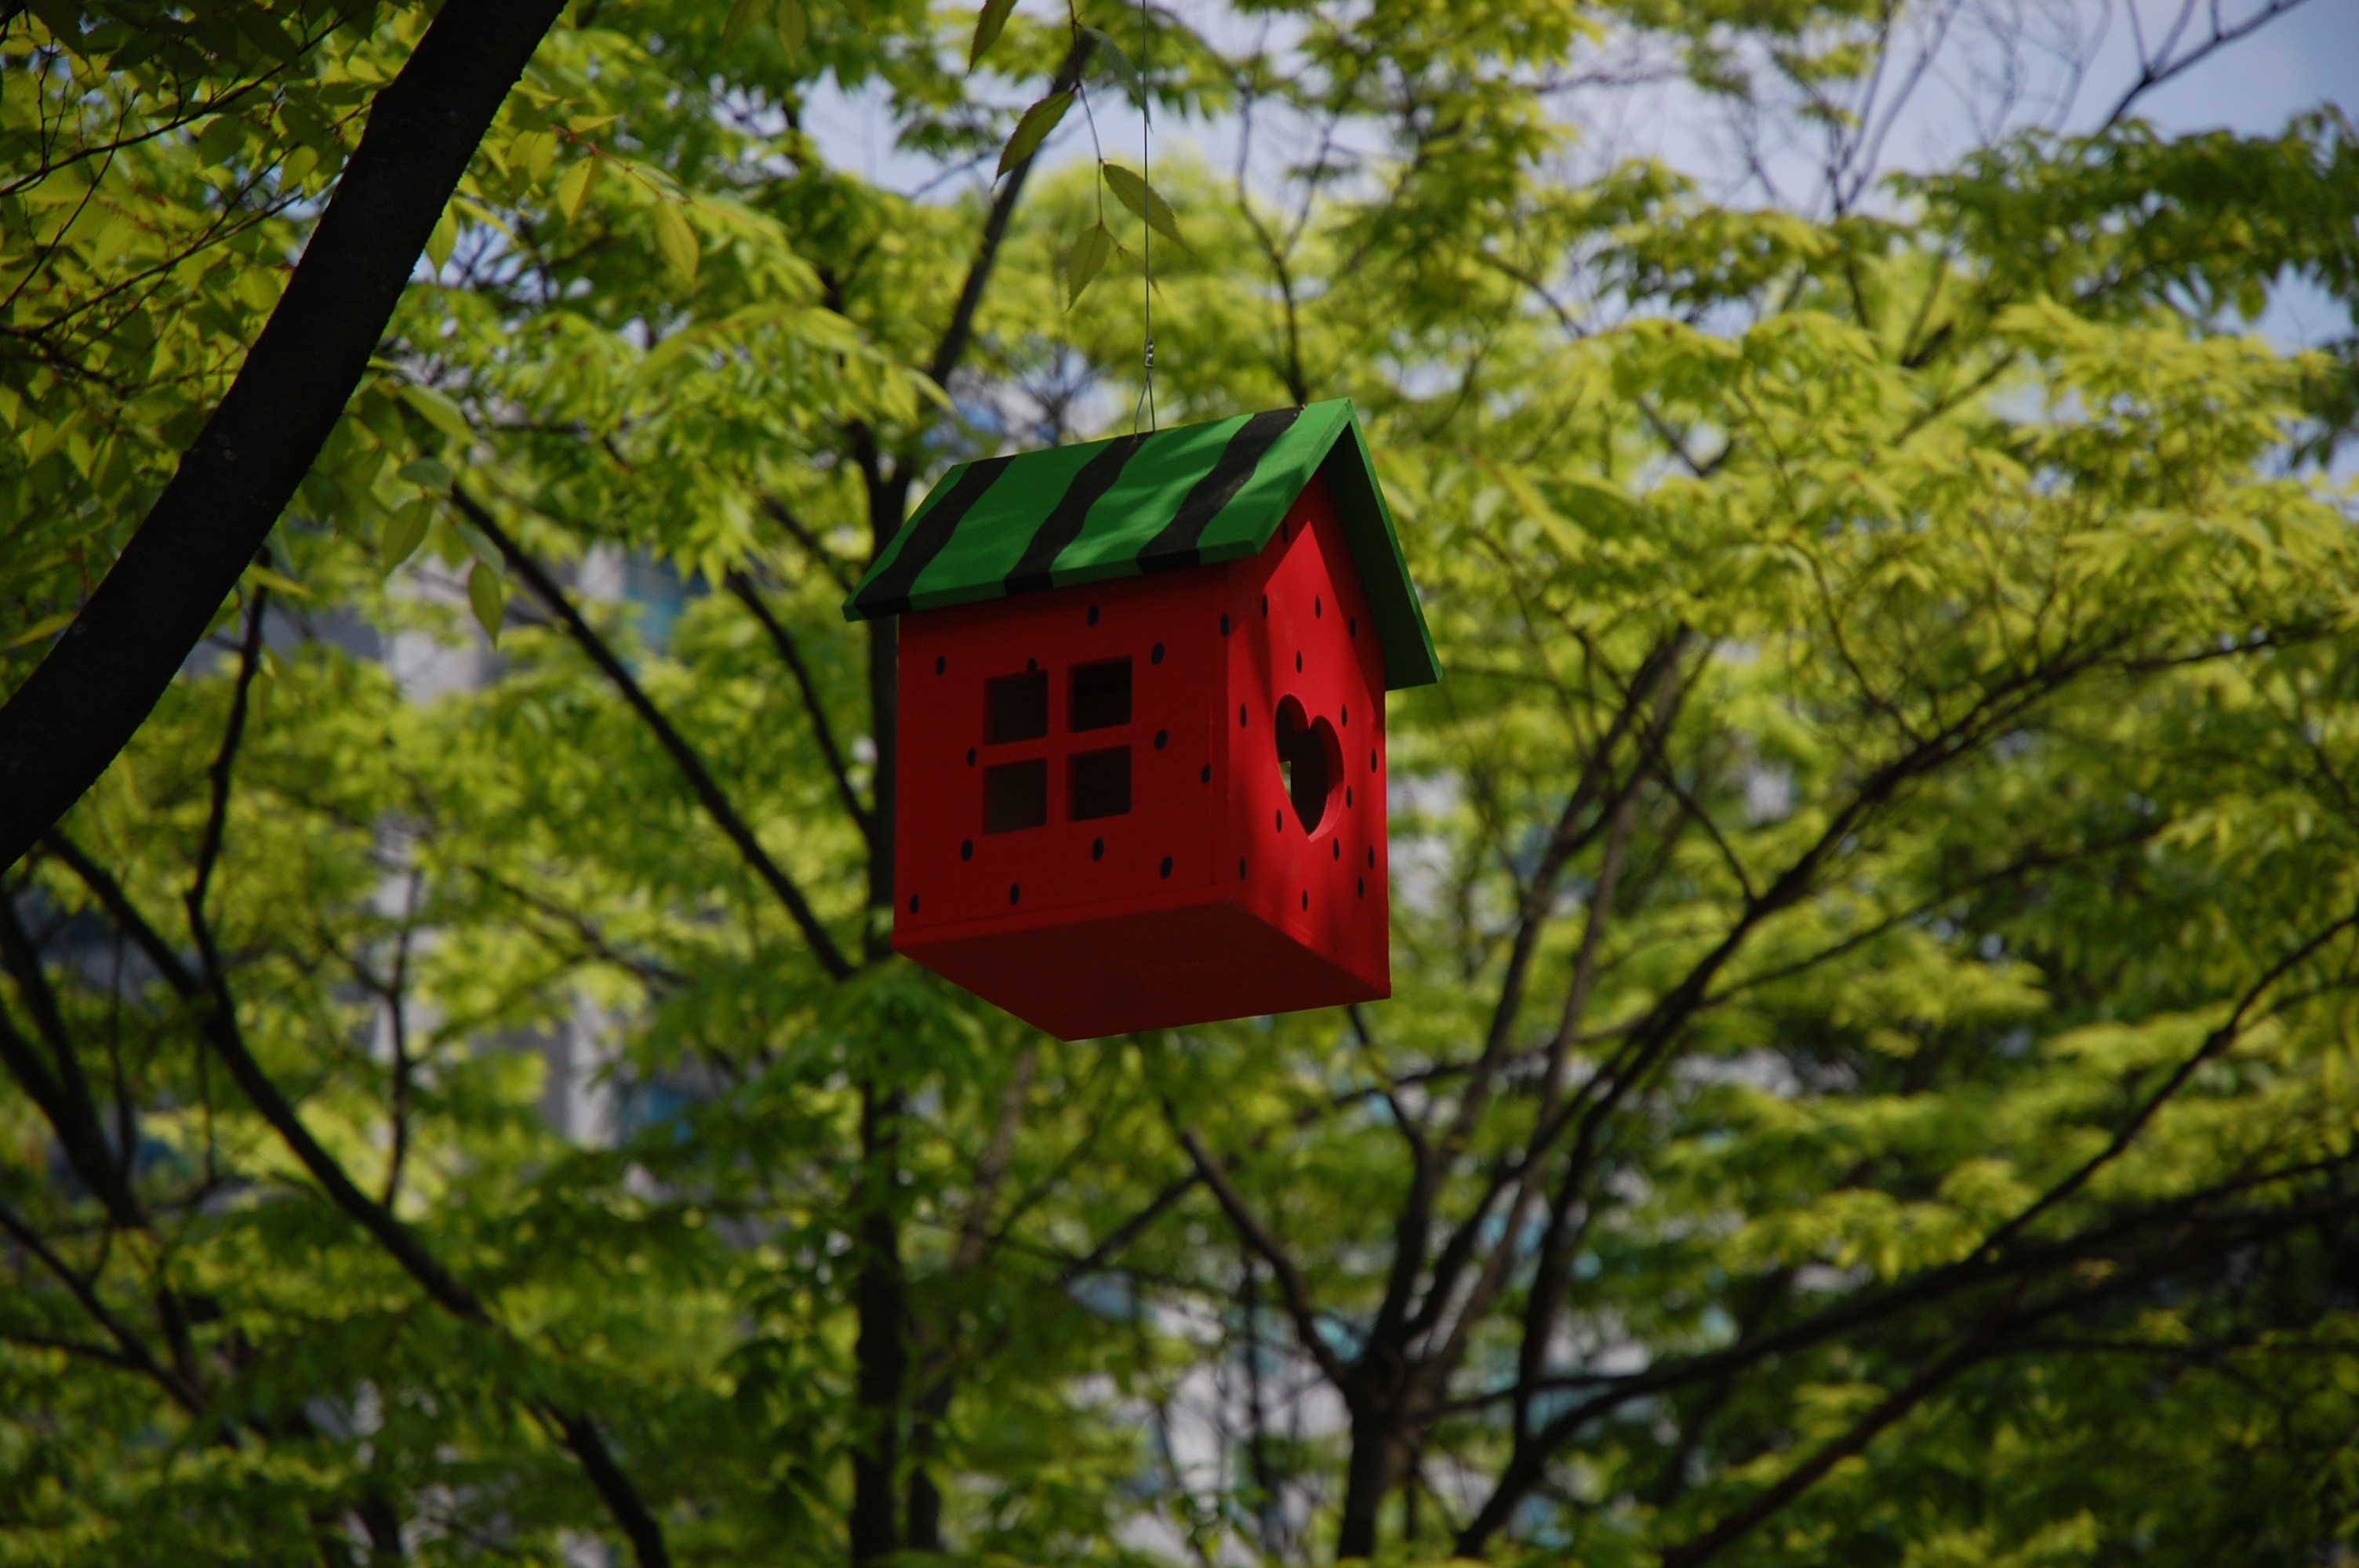
tree, travel, spring, green, park, asia, korea, niche, south korea